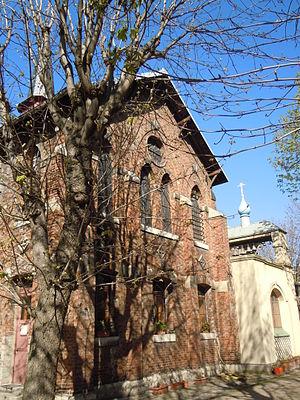
Église orthodoxe Saint-Serge - église coté sud
Dimitri Andréïévitch Klépinine, est un prêtre orthodoxe russe, résistant apatride dans Paris occupé, mort pour la France, martyr et saint.